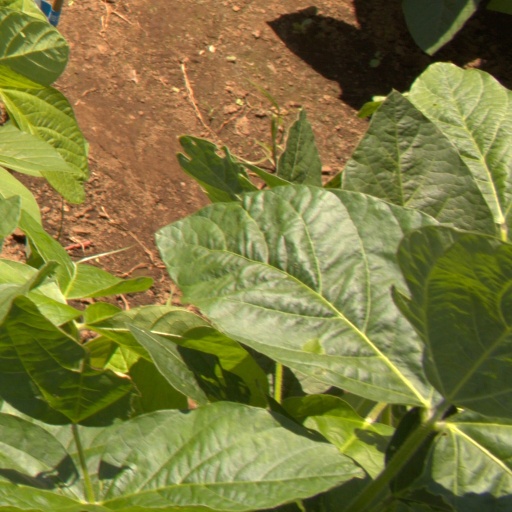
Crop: soybean